Adrian Meagher

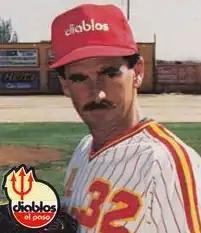
Meagher with the El Paso Diablos 1988

Adrian T. Meagher (born 2 April 1959), is an Australian baseball player. He competed at the 2000 Summer Olympics.